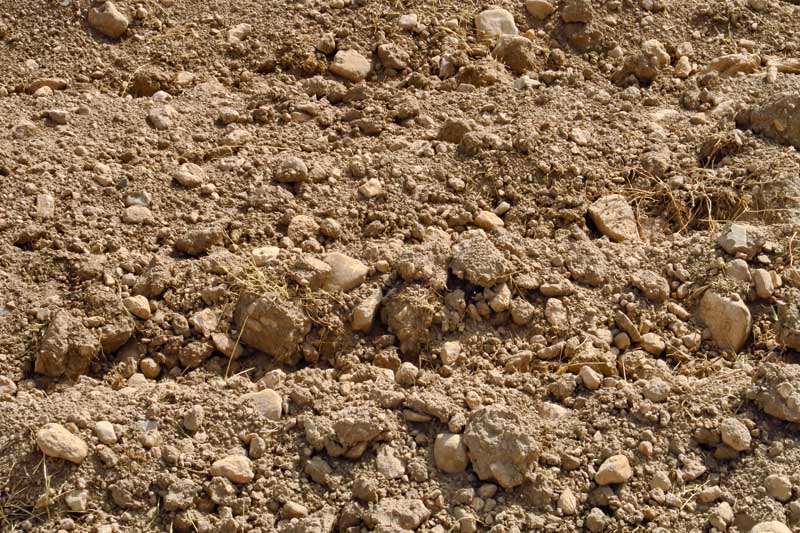
Soil type: Clay soil